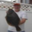
Label: flatfish